Kanalkampf

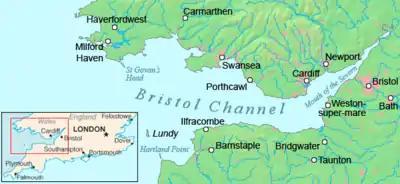
Bristol Channel

The weather was poor over the Channel on 5 July. 65 Squadron shot down an 8. Heinkel He 111 of "Kampfgeschwader" 1 (KG 1) over the sea with the loss of all five crew. Late in the evening, 64 Squadron flew a reconnaissance patrol over Calais and Bf 109s from JG 51 shot down a Spitfire, its pilot being killed and another was damaged for no loss to the German fighters. Evidence grew that the main attack would fall in the south and as Fighter Command squadrons were rebuilt with pilots from Operational Training Units (OTU), Dowding agreed with Keith Park (11 Group).